Adam Philippe, Comte de Custine

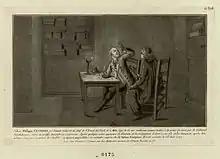
Prior to his execution, Custine met with the Abbe Lotheringen, for his confession and his prayers. He also wrote a letter to his son.

Upon arrival in Paris, Custine displayed his usual sang froid, which seemed to exasperate his political enemies. He took private rooms in a furnished hotel, and rented a room for his secretary. He visited his son and daughter-in-law, and carried on his usual Parisian social calendar: he appeared in all the public places, at the Palais-Royal and the theater, and was received with noisy ovations and shouts of "Vive Custine!" The Committee of Public Safety ordered a policeman to accompany him everywhere. On 22 July, he was arrested and imprisoned in the Luxembourg. On 23 July, the news came that Mainz had capitulated; on 28 July came the news of the loss of Valenciennes. He was transferred to the Conciergerie on 28 July, and his rooms, those of his secretary, and those of his son were sealed, pending a search.